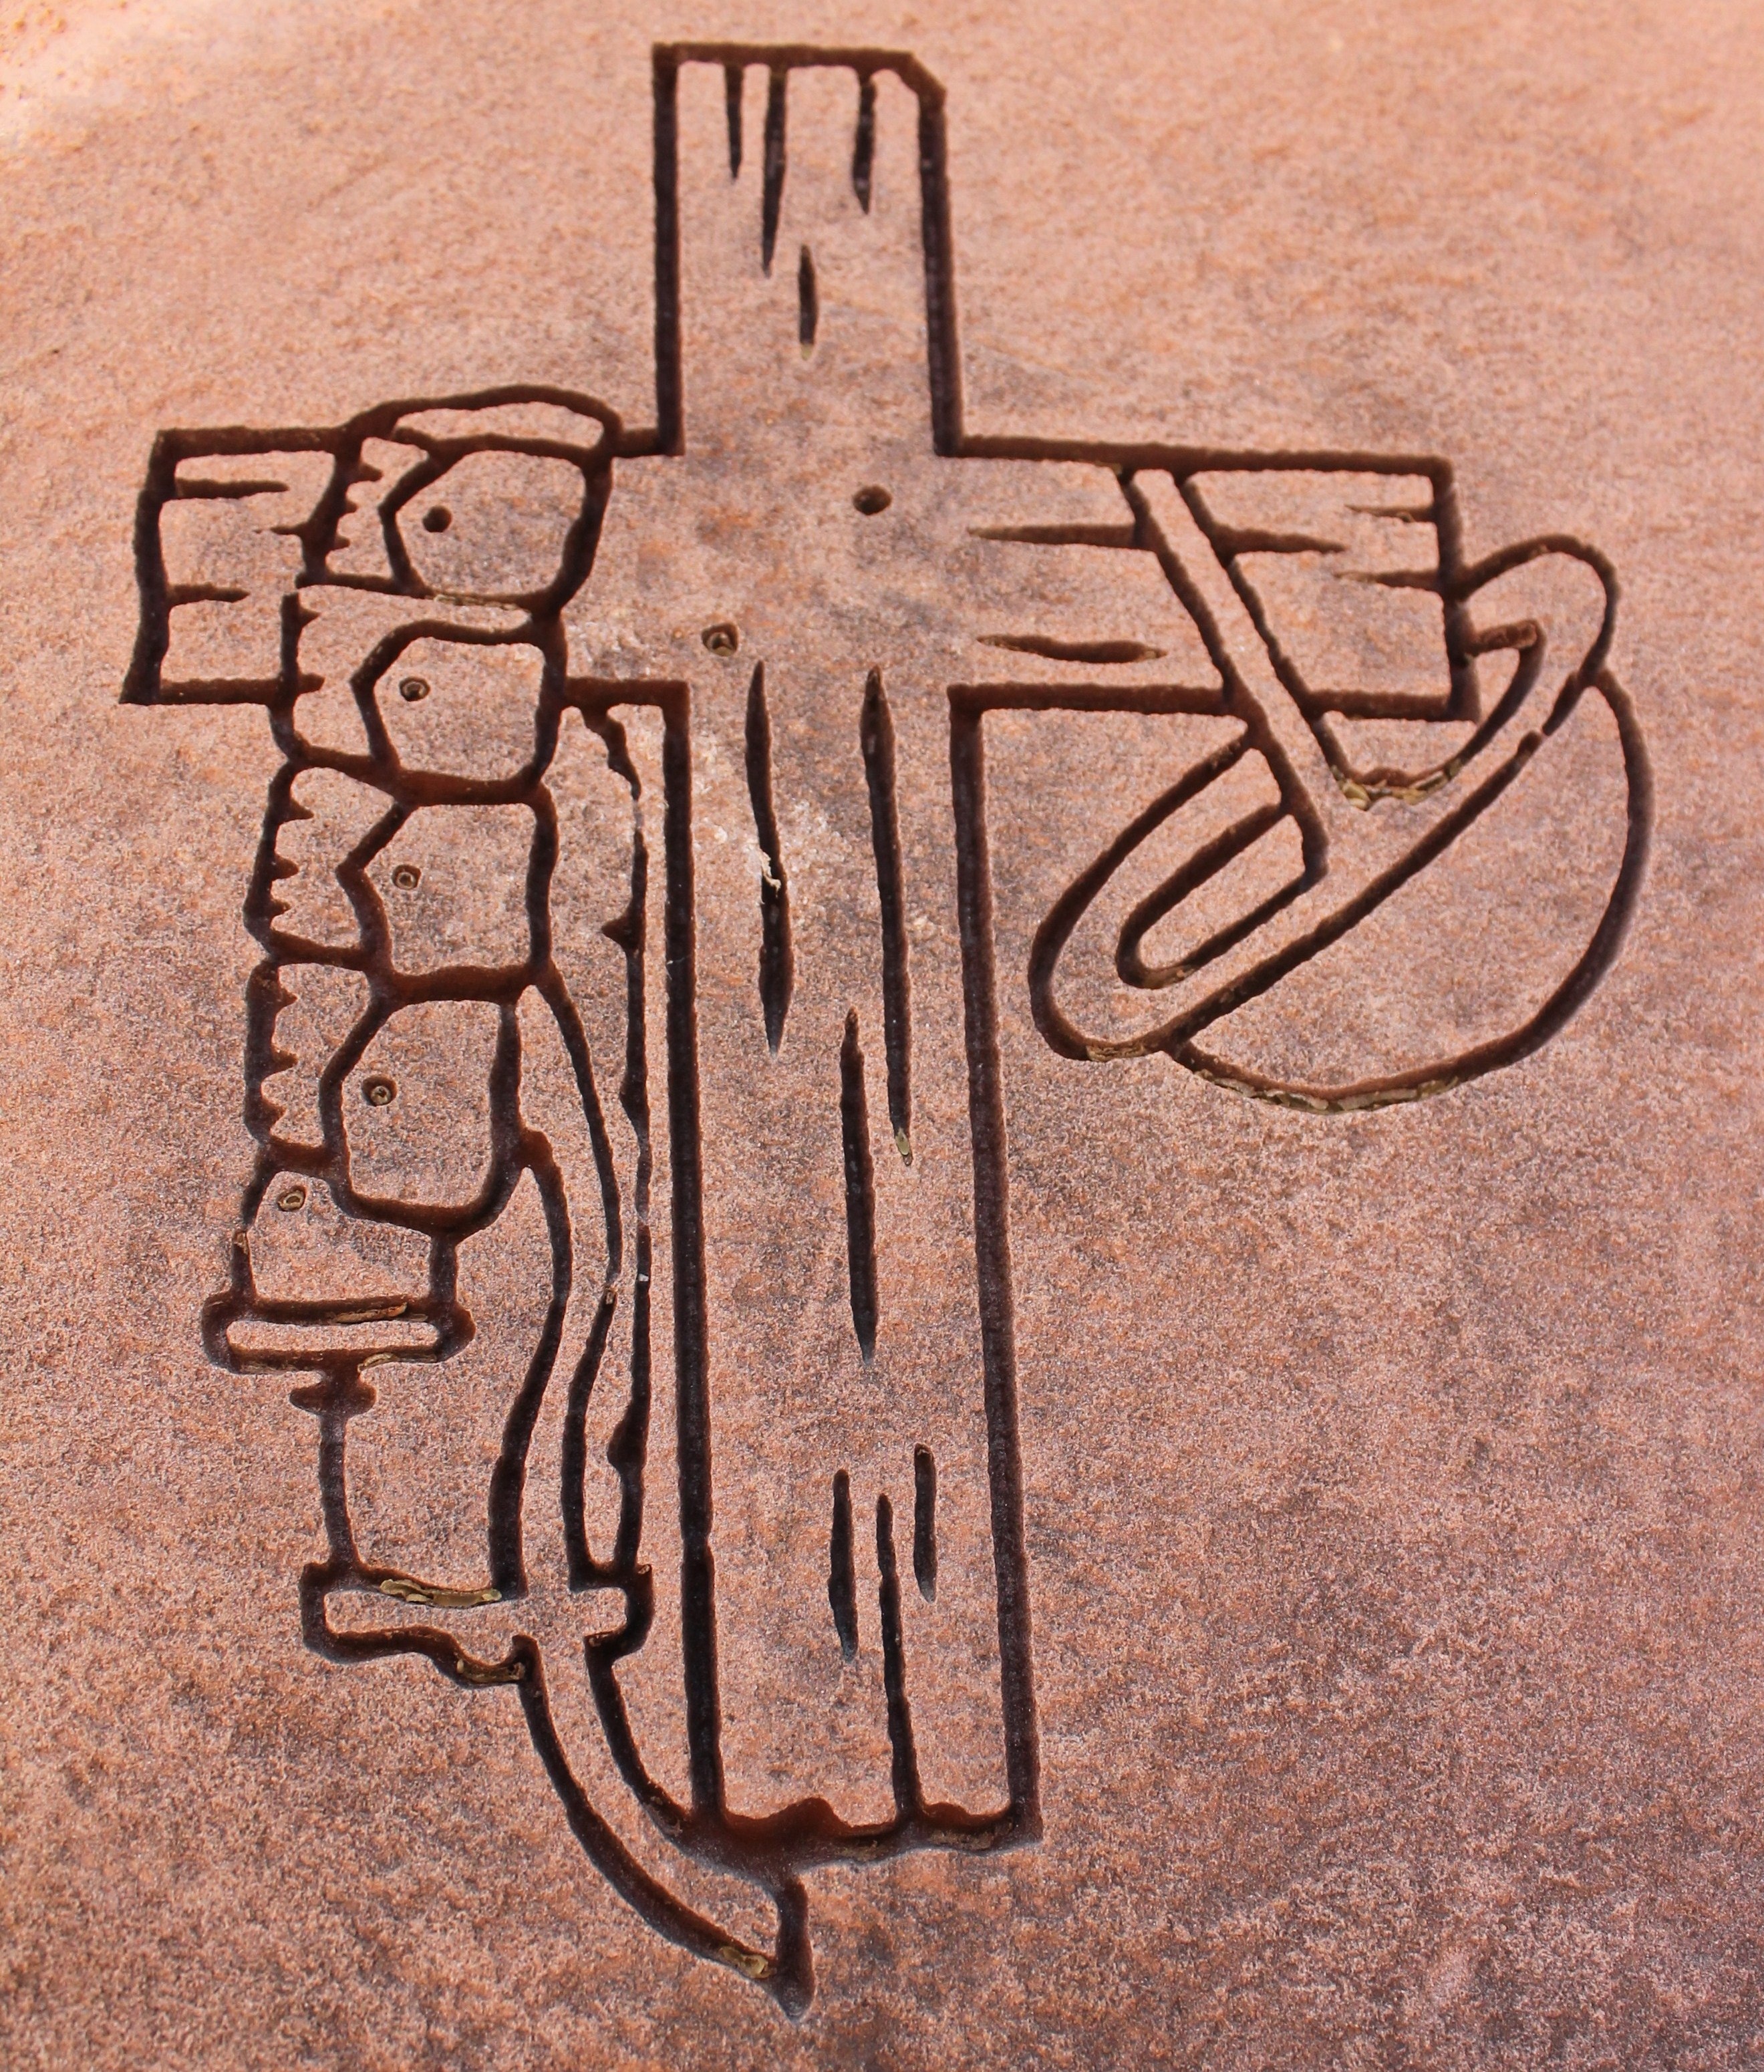
number, monument, military, line, soldier, army, symbol, religion, landmark, memory, historic, cross, cemetery, christian, dead, tombstone, death, new mexico, font, old town, grave, catholic, memorial, war, graveyard, battle, art, drawing, illustration, gravestone, marine, headstone, honor, history, christianity, adobe, fallen, calligraphy, navy, remembrance, albuquerque, hero, funeral, brave, dedication, catholicism, air force, kia, sacrifice, amber avalona, old town church, religious monument, military monument, navy seal, killed in action, mia, missing in action, dedicate